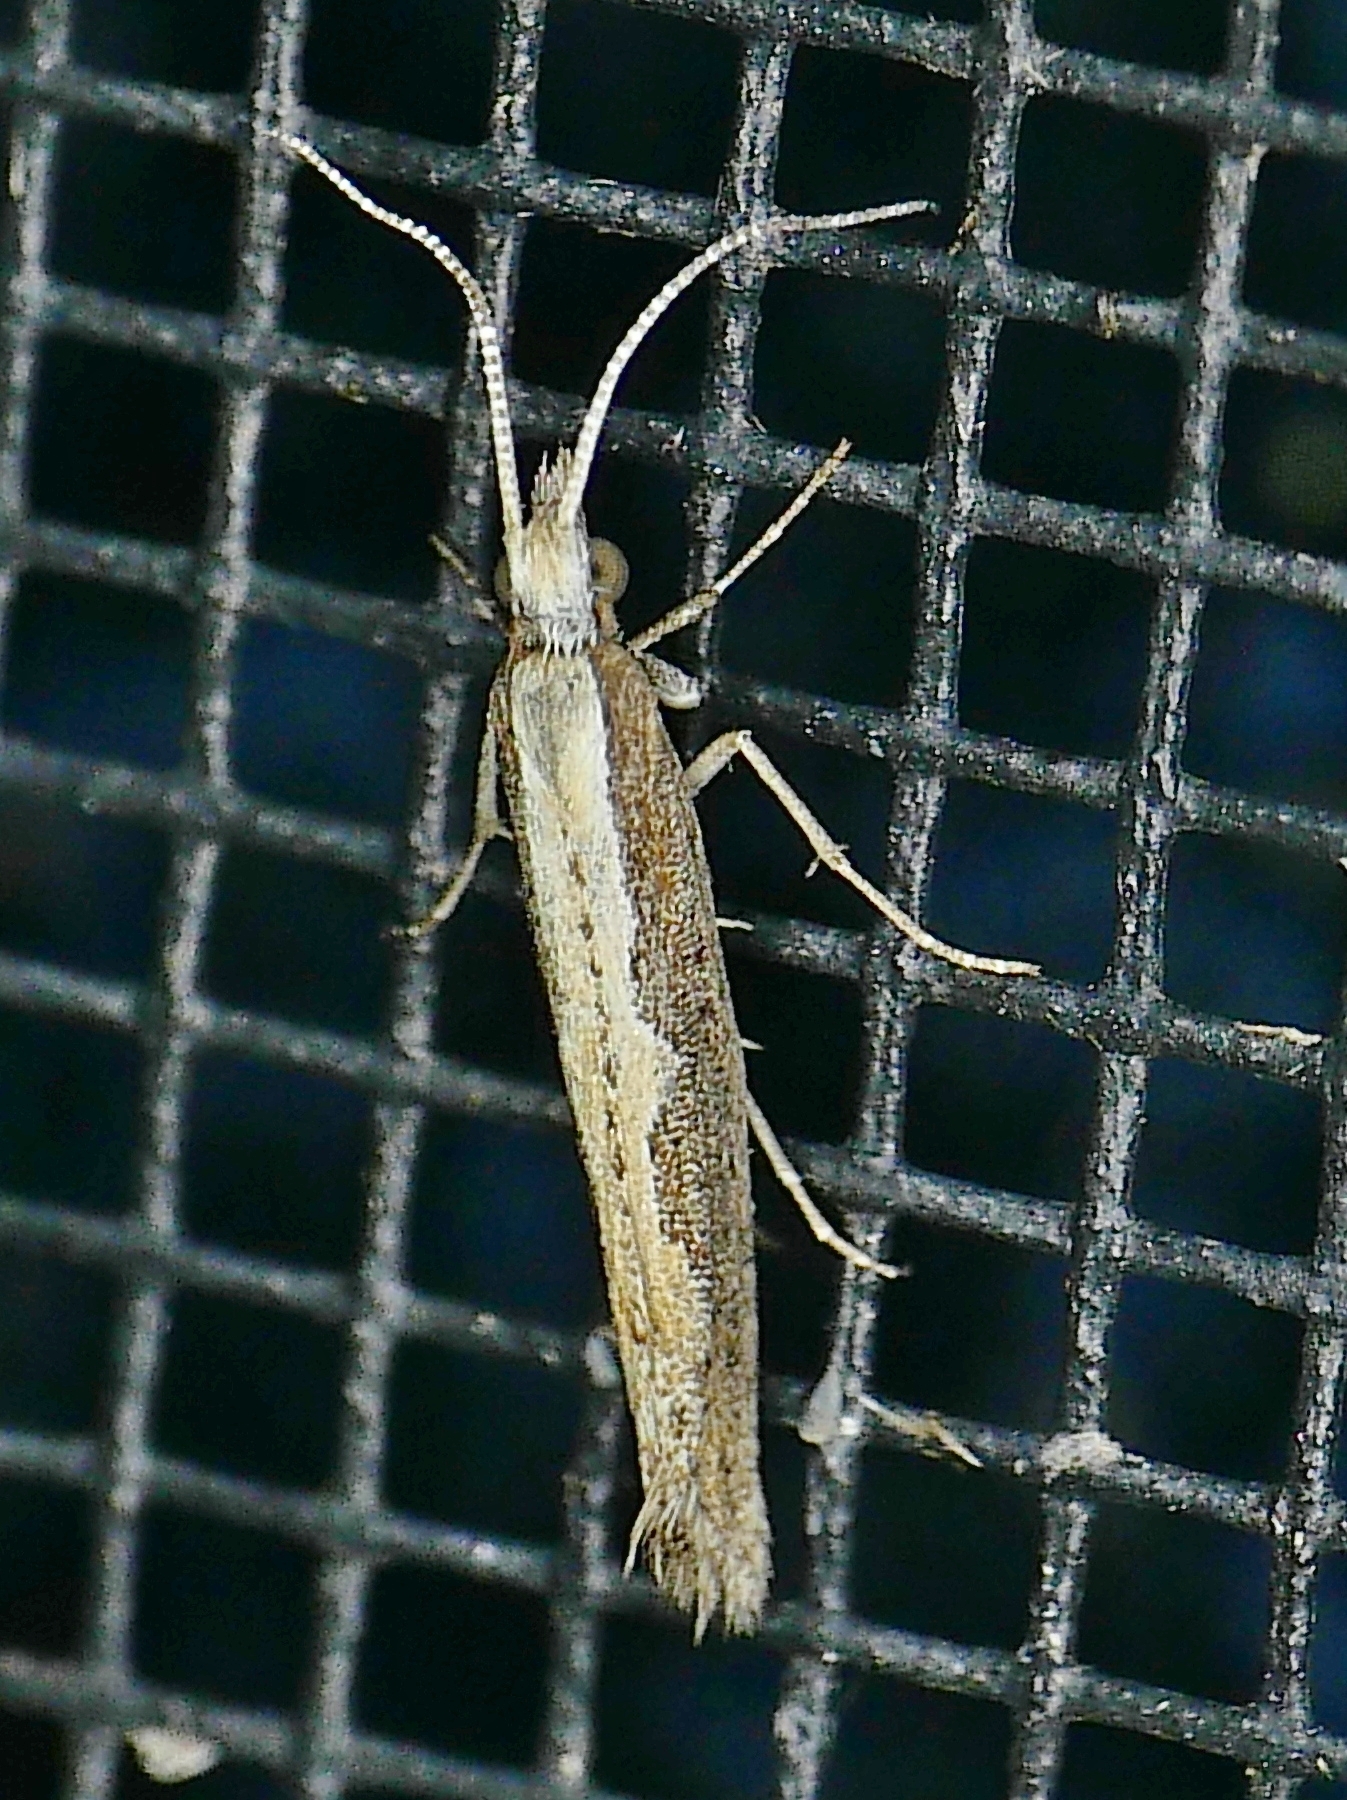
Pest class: diamondback_moth